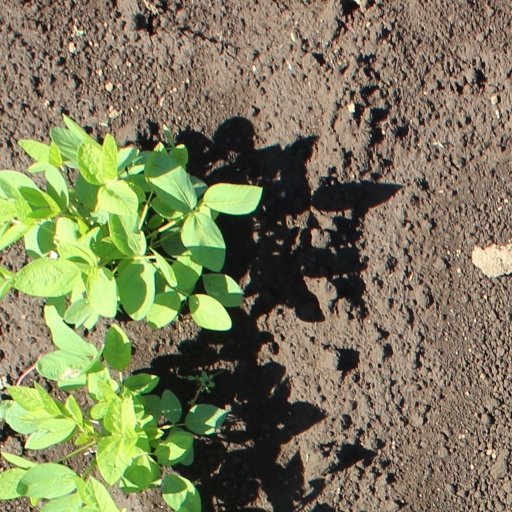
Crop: soybean